Don Det–Don Khon railway

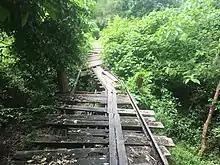
The remains of the railway on Don Khon.

The French colonial administration of Indochina was determined to use the Mekong River for a route into China, and to help counter British colonial expansion in Upper Burma. The governor of Indochina saw the Mekong as "the main point of connection between the different countries of French Indo-China (Cochin-China, Cambodia, Laos and Tonkin), which will be able to communicate with each other through it". The main obstacle was in southern Laos, where the river divides into several channels with rapids (known as the Khone Phapheng Falls) at the Siphandon Islands. Attempts in 1891, 1892 and 1893 to scale the falls failed; accounts exist of steamships with "engines roaring and boilers near bursting, with hundreds of men hauling from the rocks on ropes and others pushing from the decks with pikes", and one vessel "allegedly wriggled up a narrow water-slide to within fifty metres of the top before the attempt had to be abandoned".